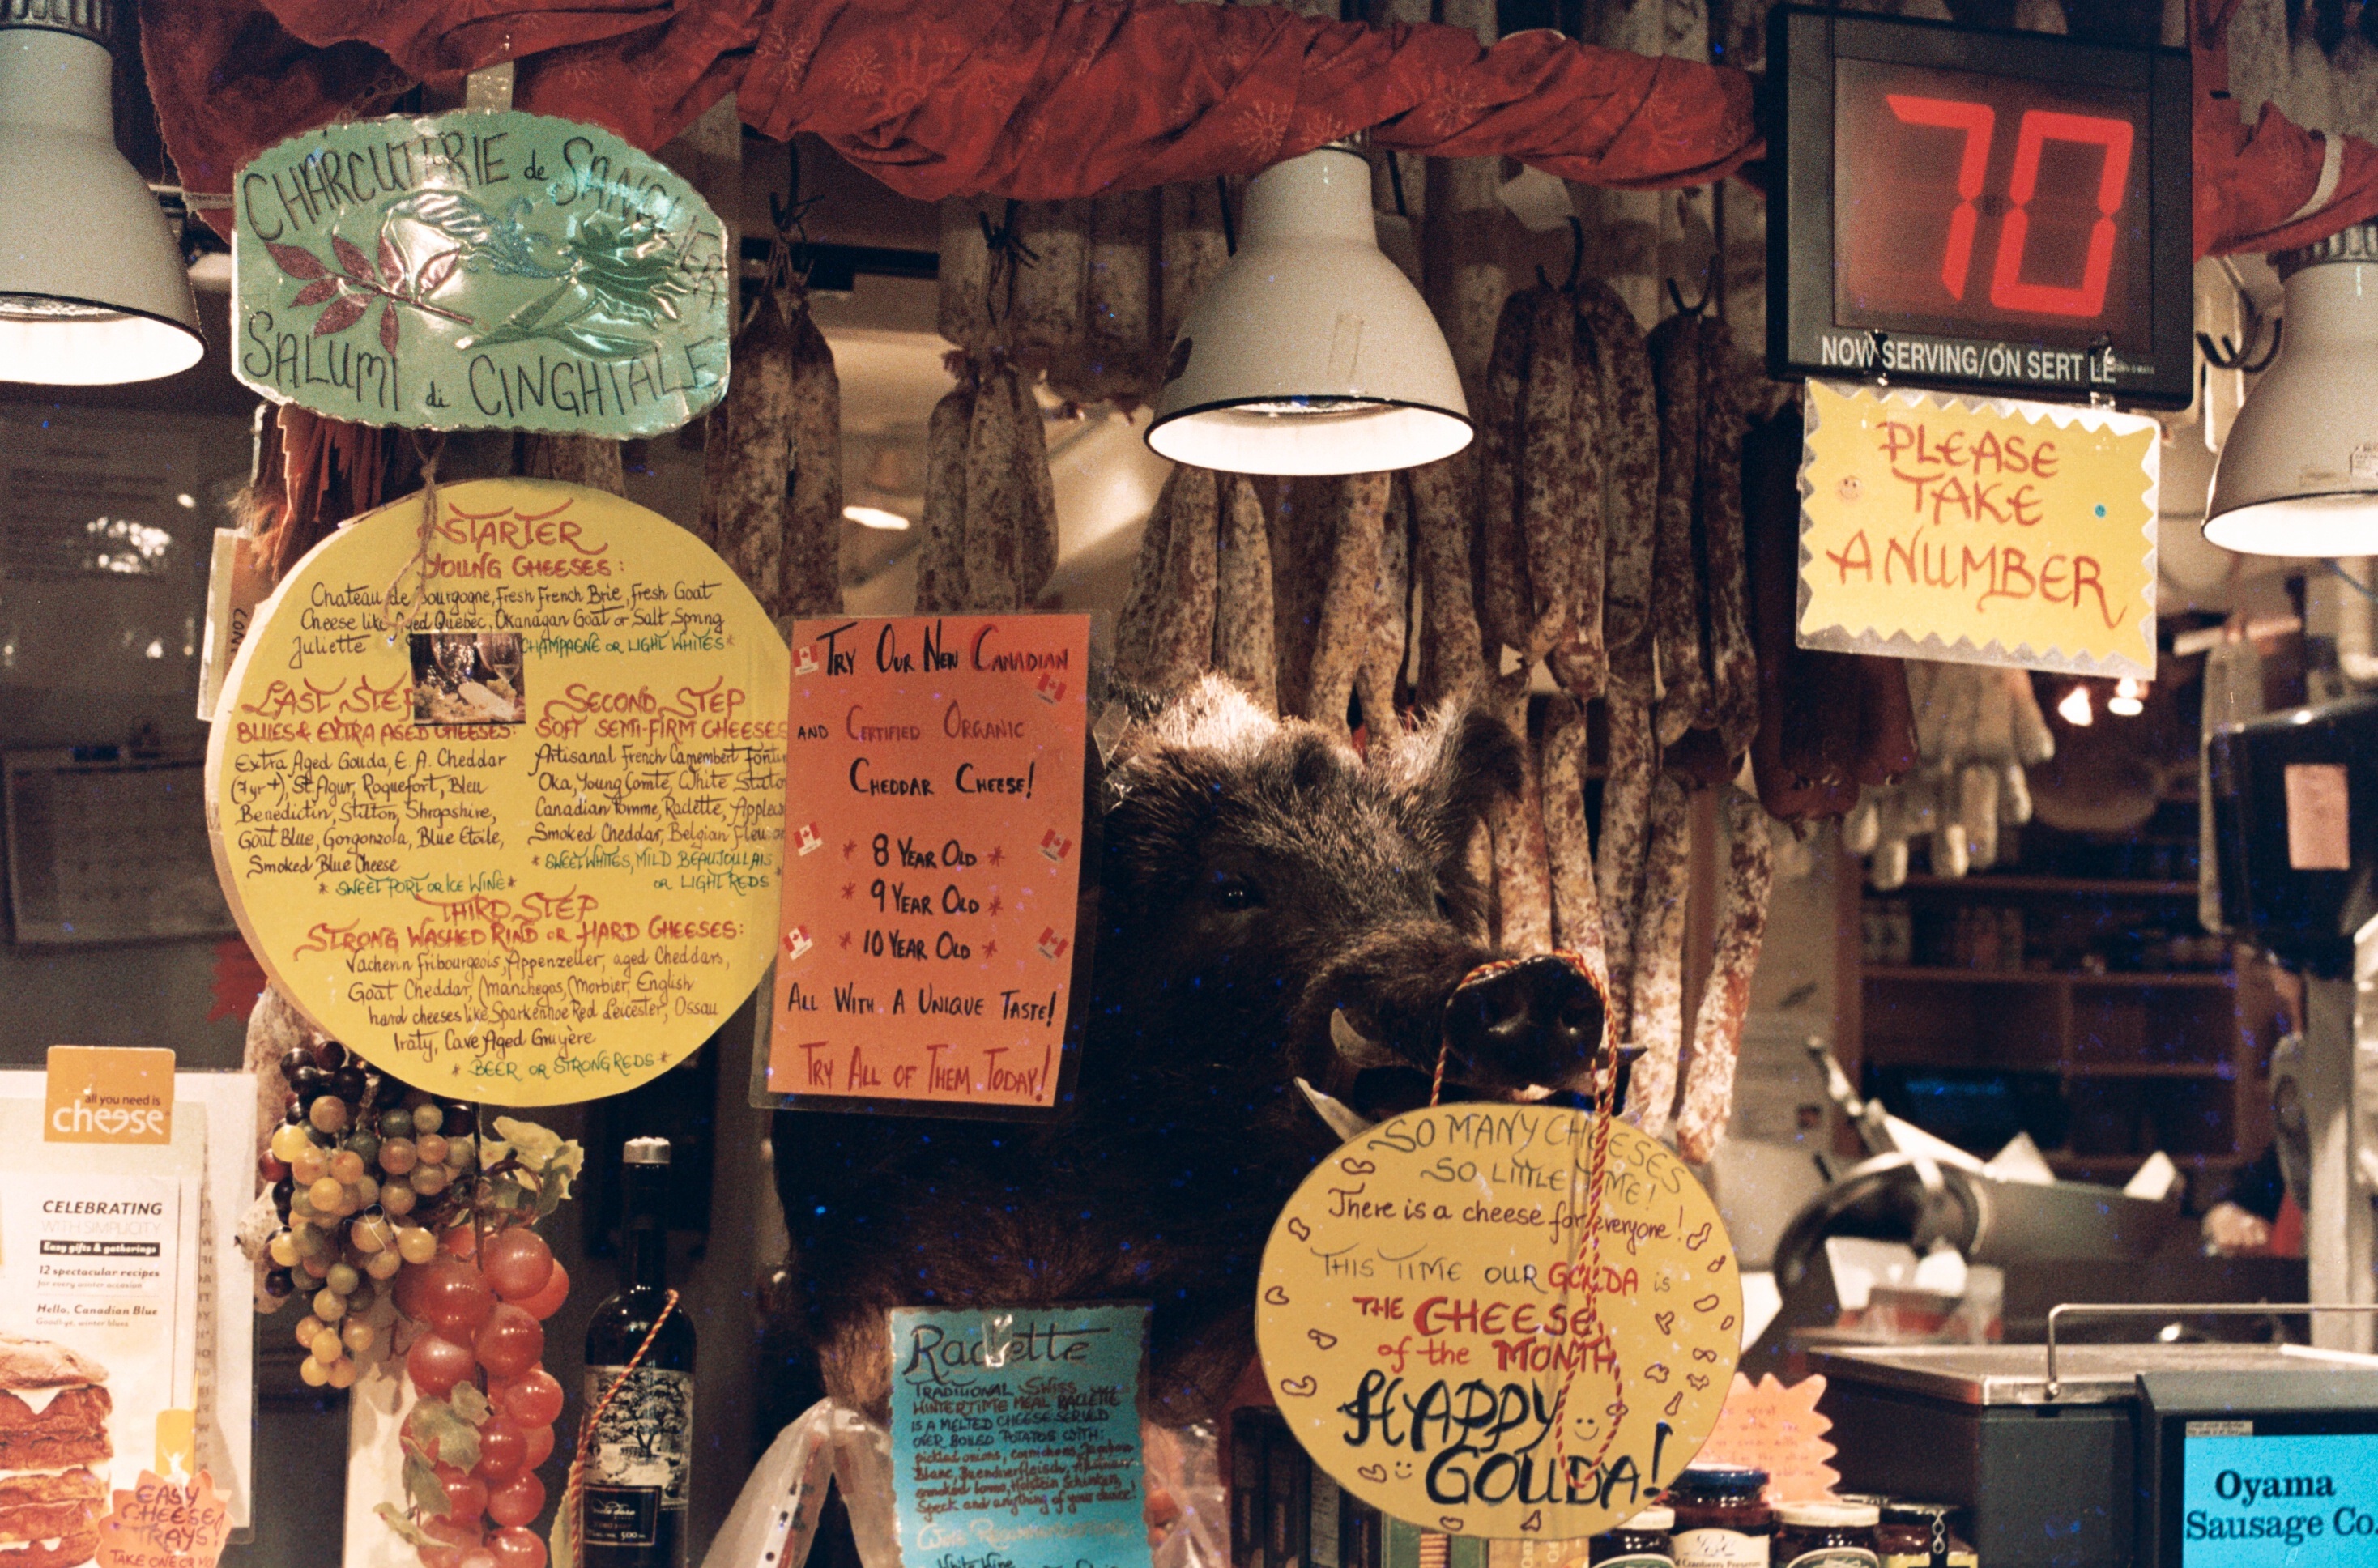
film, food, canon, vancouver, market, boar, indoors, 50mm, display, ae1, lomography, deli, analogue, granville, lomography800, fd50mmf14, sense